Flying wedge

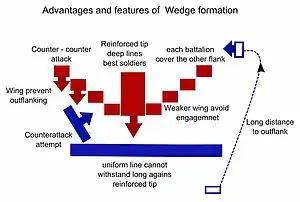
Tactical principles of the Flying Wedge

The wedge (ἔμβολον, "embolon" in Greek; "cuneus" in Latin, colloquially also "caput porcinum", "boar's head"), was used by both infantry and cavalry. The men deployed in a triangular or trapezoid formation with the tip leading the way. According to Arrian and Asclepiodotus, the wedge was first used by the Scythians, and then the Thracians. Philip II of Macedon adopted it from them as the main formation of his Companion cavalry and Alexander the Great faced Persian cavalry arrayed thus, as Arrian attests. The advantage of the wedge was that it offered a narrow point for piercing enemy formations and concentrated the leaders at the front. It was easier to turn than a square formation because everyone followed the leader at the apex, "like a flight of cranes".